Ottoman frigate Ertuğrul

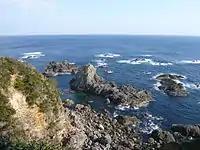
Collision site off Kii Ōshima.

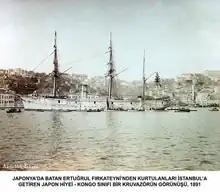
A view of the Japanese Hiei, a Kongō class corvette that brought the survivors of the frigate Ertuğrul that sank in Japan to Constantinople (now Istanbul), 1891.

At noon on 15 September 1890, "Ertuğrul" set sail from Yokohama for Istanbul. At the time of departure, the weather conditions were good, but the next morning a reverse wind began to blow, getting stronger towards the evening. By nightfall, the wind came from below the bow so that the sails had to be folded. At the same time, violent waves began beating against the ship, which, under severe trial, could hardly make headway. The high mizzen mast collapsed and caused severe damage by shaking from side to side and banging into the other (rigging) sails. While the storm continued gaining power, waves coming from the bow separated the deck boards from the front. Water broke through into the coal depots in the boiler room. Over the next four days, the crew tried to repair the damage by remedying the sails and tightening the shrouds. They also continuously tried to empty the water out of the coal containers (which were the ones most seriously in danger) using buckets, since the pumps were insufficient.